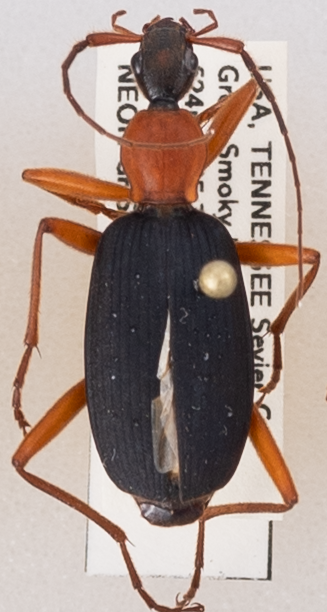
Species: Galerita bicolor
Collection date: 2018-06-26 04:00:00
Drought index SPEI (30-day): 0.396
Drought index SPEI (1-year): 0.23
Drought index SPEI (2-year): -0.274